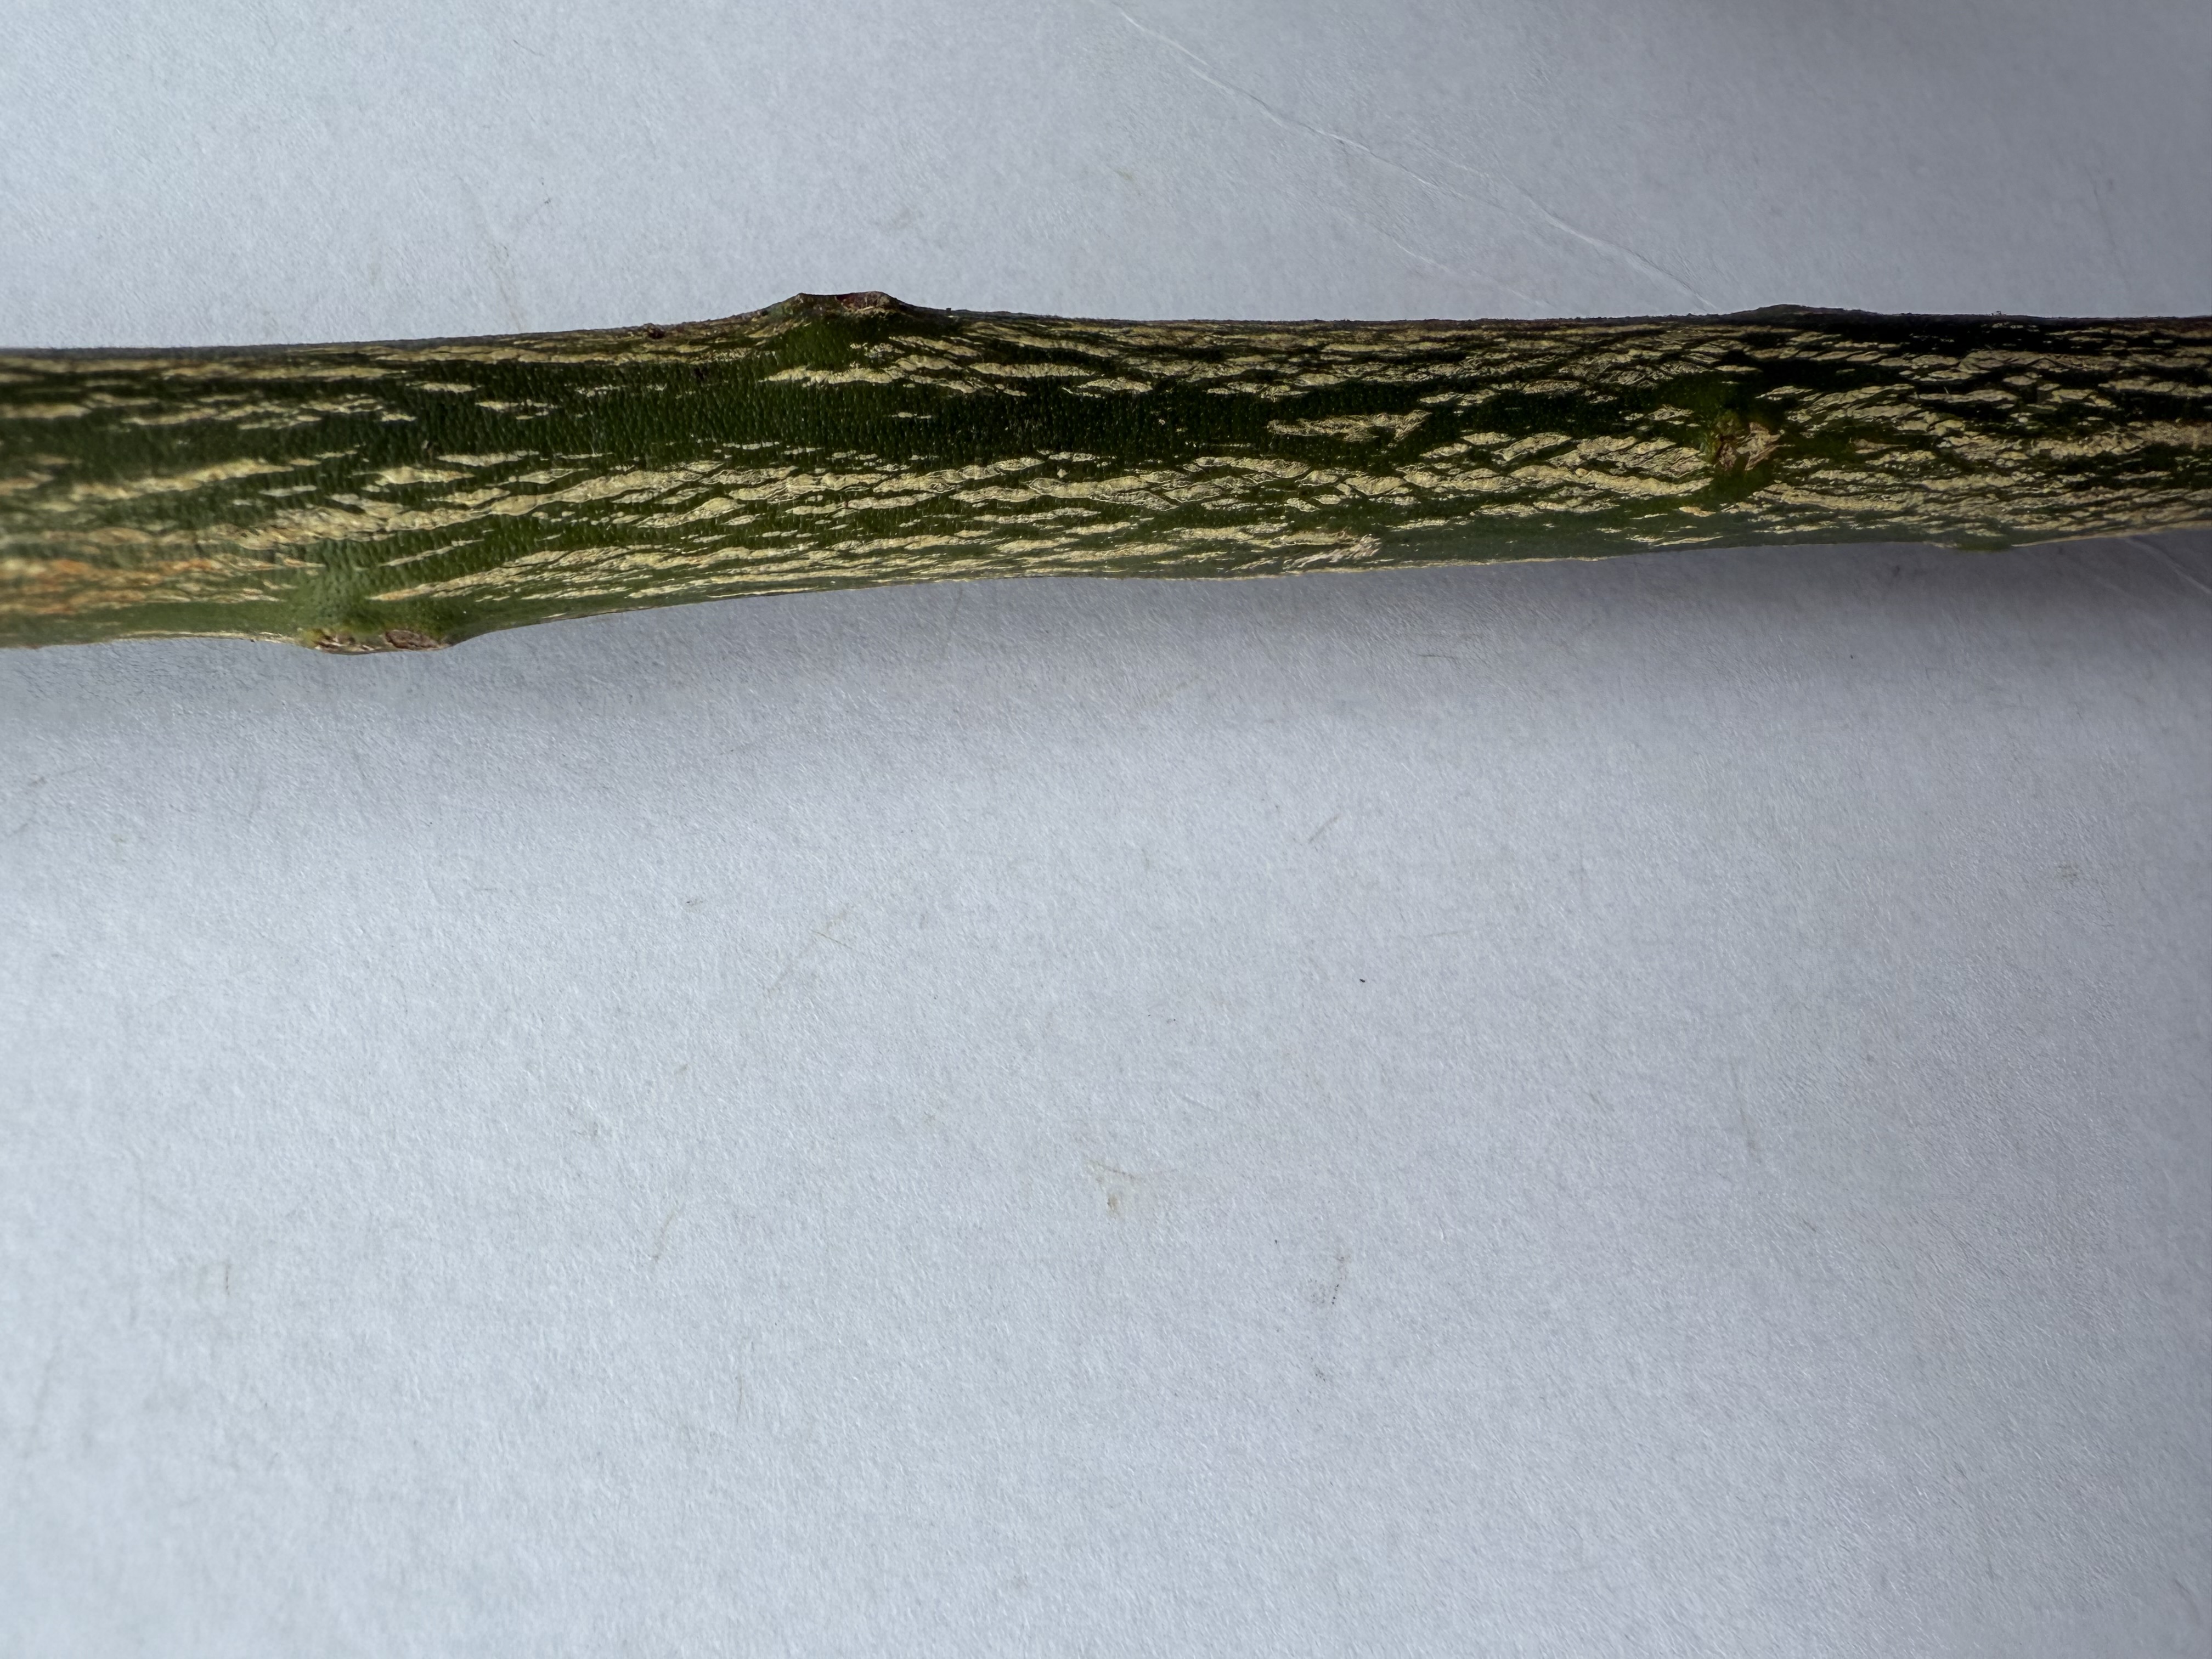
Variety: Kumquat